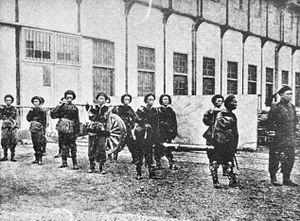
Le mouvement d'auto-renforcement est une période de réformes institutionnelles qui se déroula en Chine entre 1861 et 1895, à la fin de la dynastie Qing, à la suite d'une série de défaites militaires et de concessions faites aux puissances étrangères.